Dagobert Peche

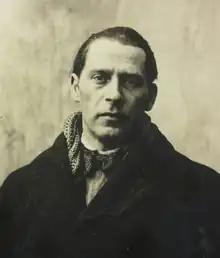
Dagobert Peche

Dagobert Peche (3 April 1887, Sankt Michael/Lungau, Duchy of Salzburg – 16 April 1923, Modling) was an Austrian artist and metalworker designer.